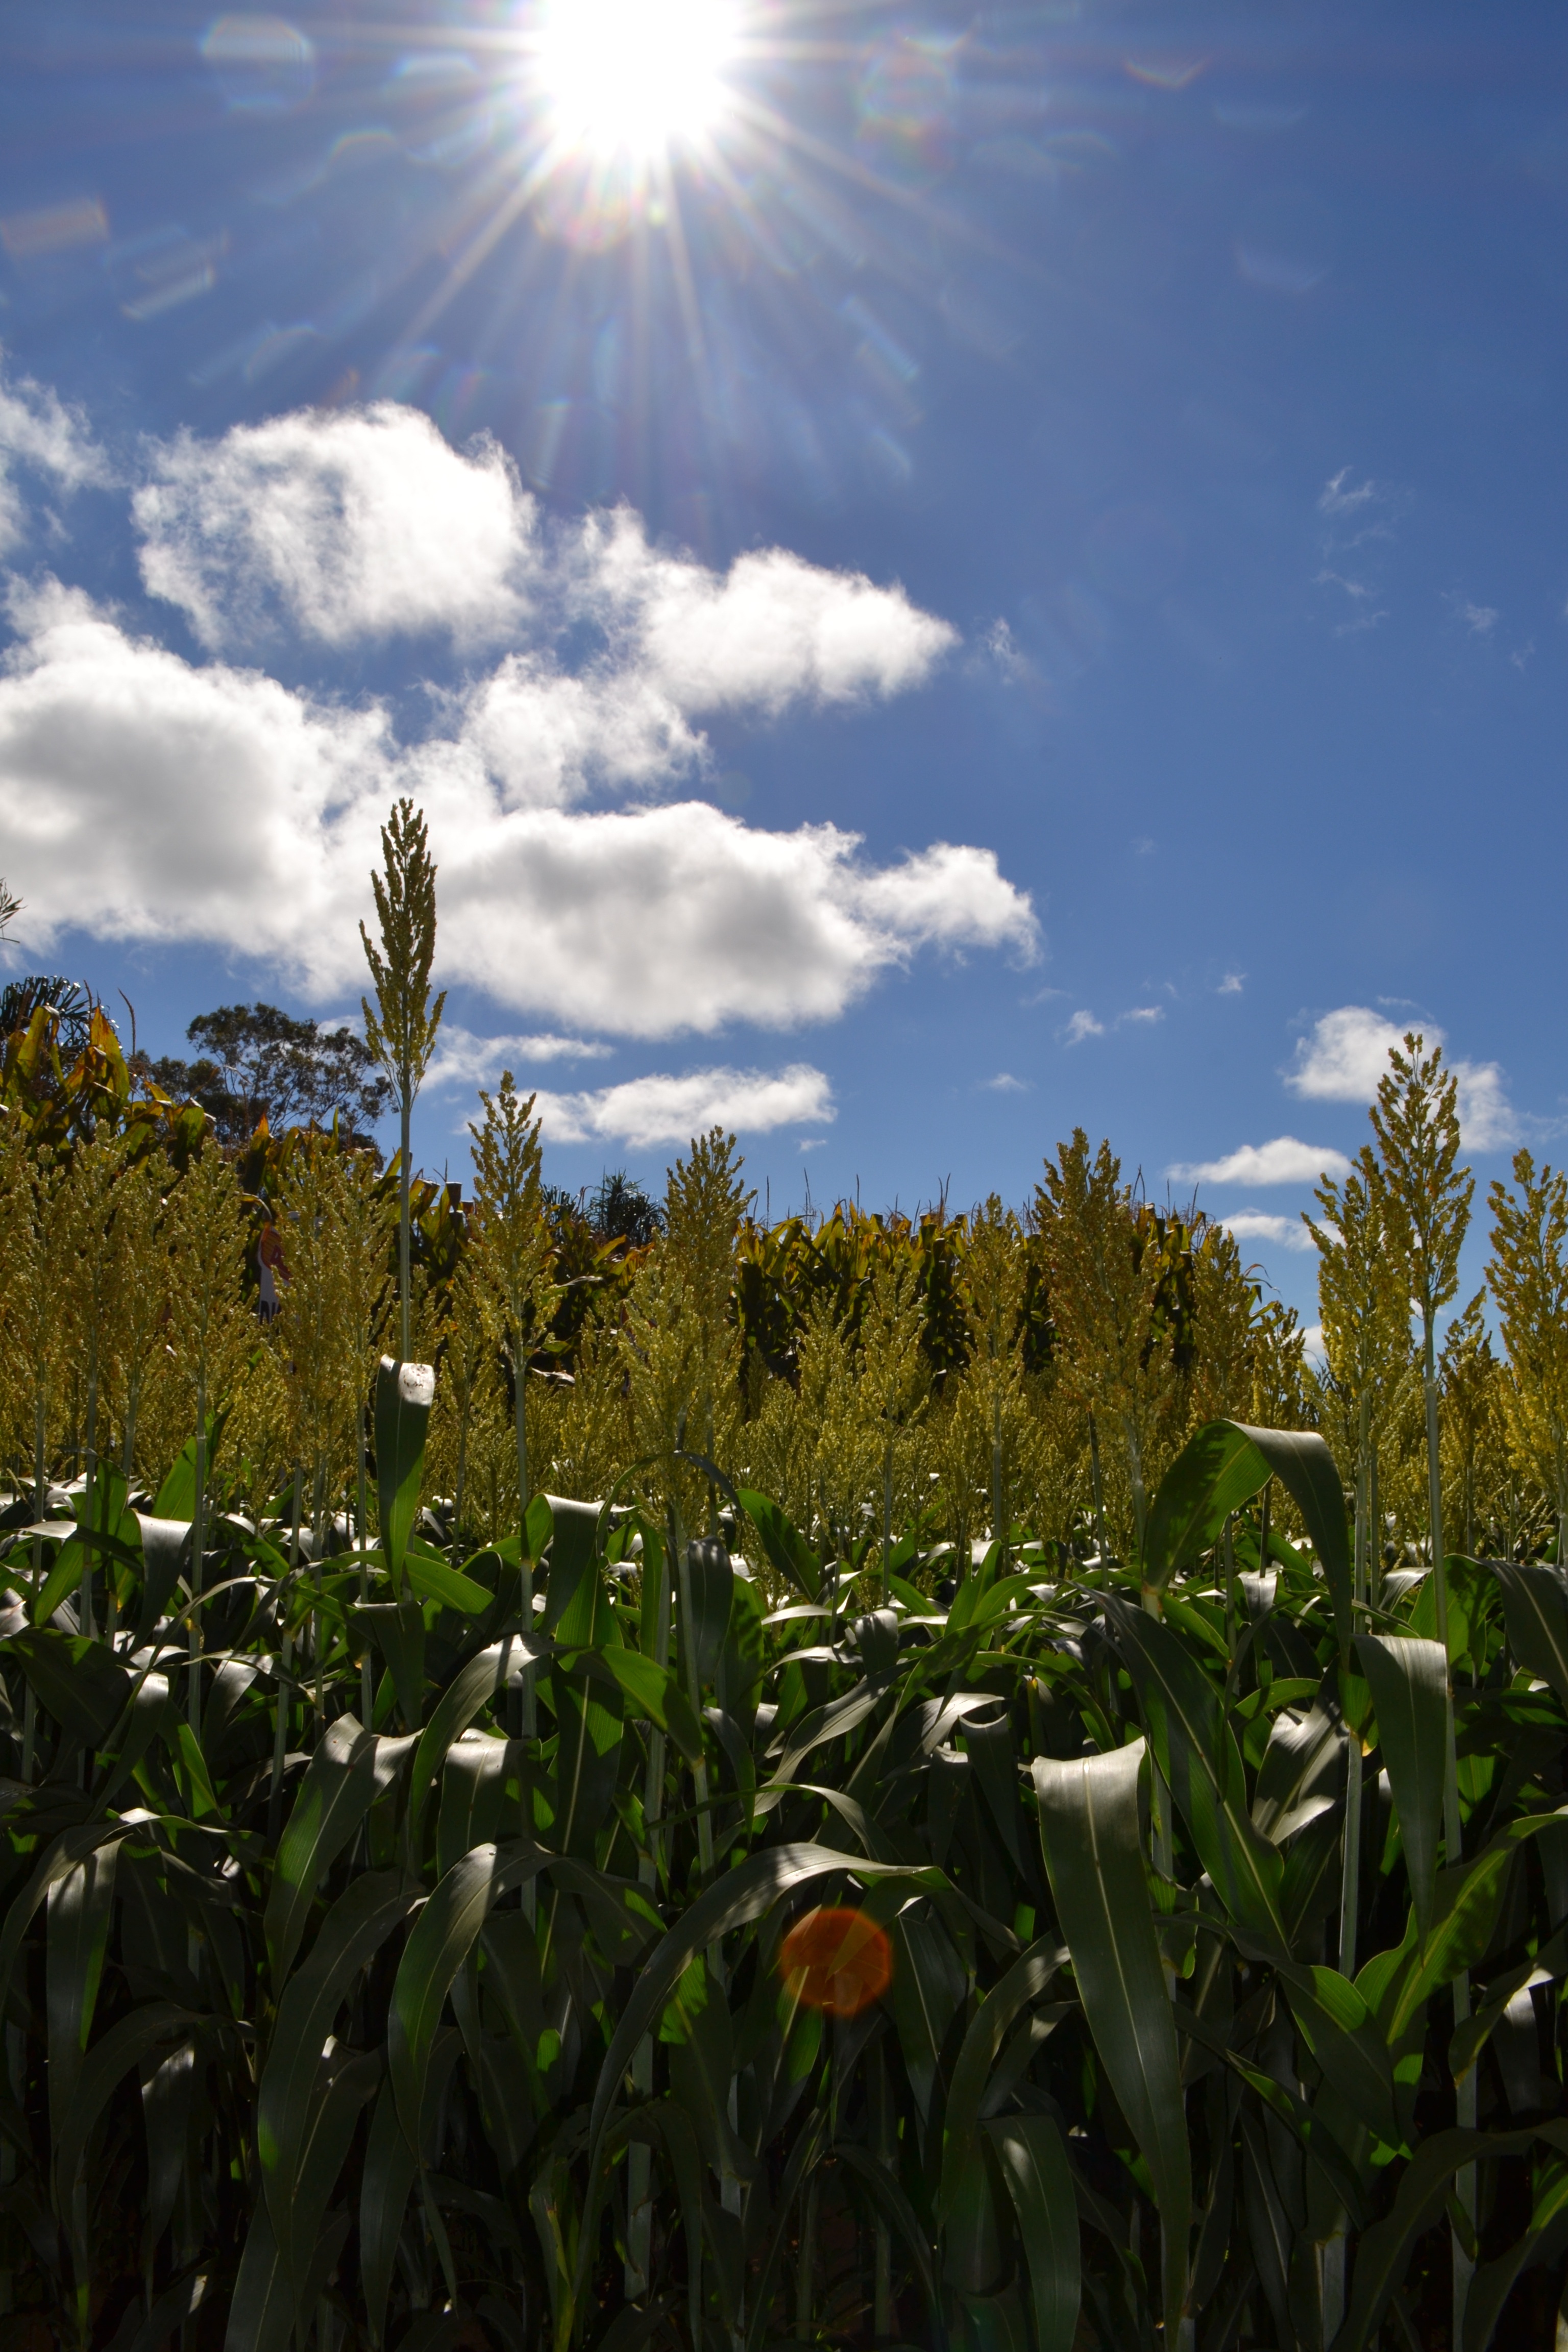
landscape, nature, grass, cloud, plant, sky, field, farm, meadow, prairie, sunlight, leaf, flower, green, harvest, crop, corn, agriculture, flora, wildflower, clouds, landscapes, sol, rural area, flowering plant, grass family